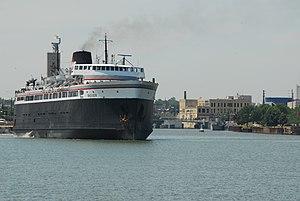
Cette liste de ponts, traversiers, et d'autres passages du fleuve Saint-Laurent et les Grands Lacs, est organisée par ordre de la rive sud de terminal allant du golfe du Saint-Laurent vers amont, soit le lac Supérieur.